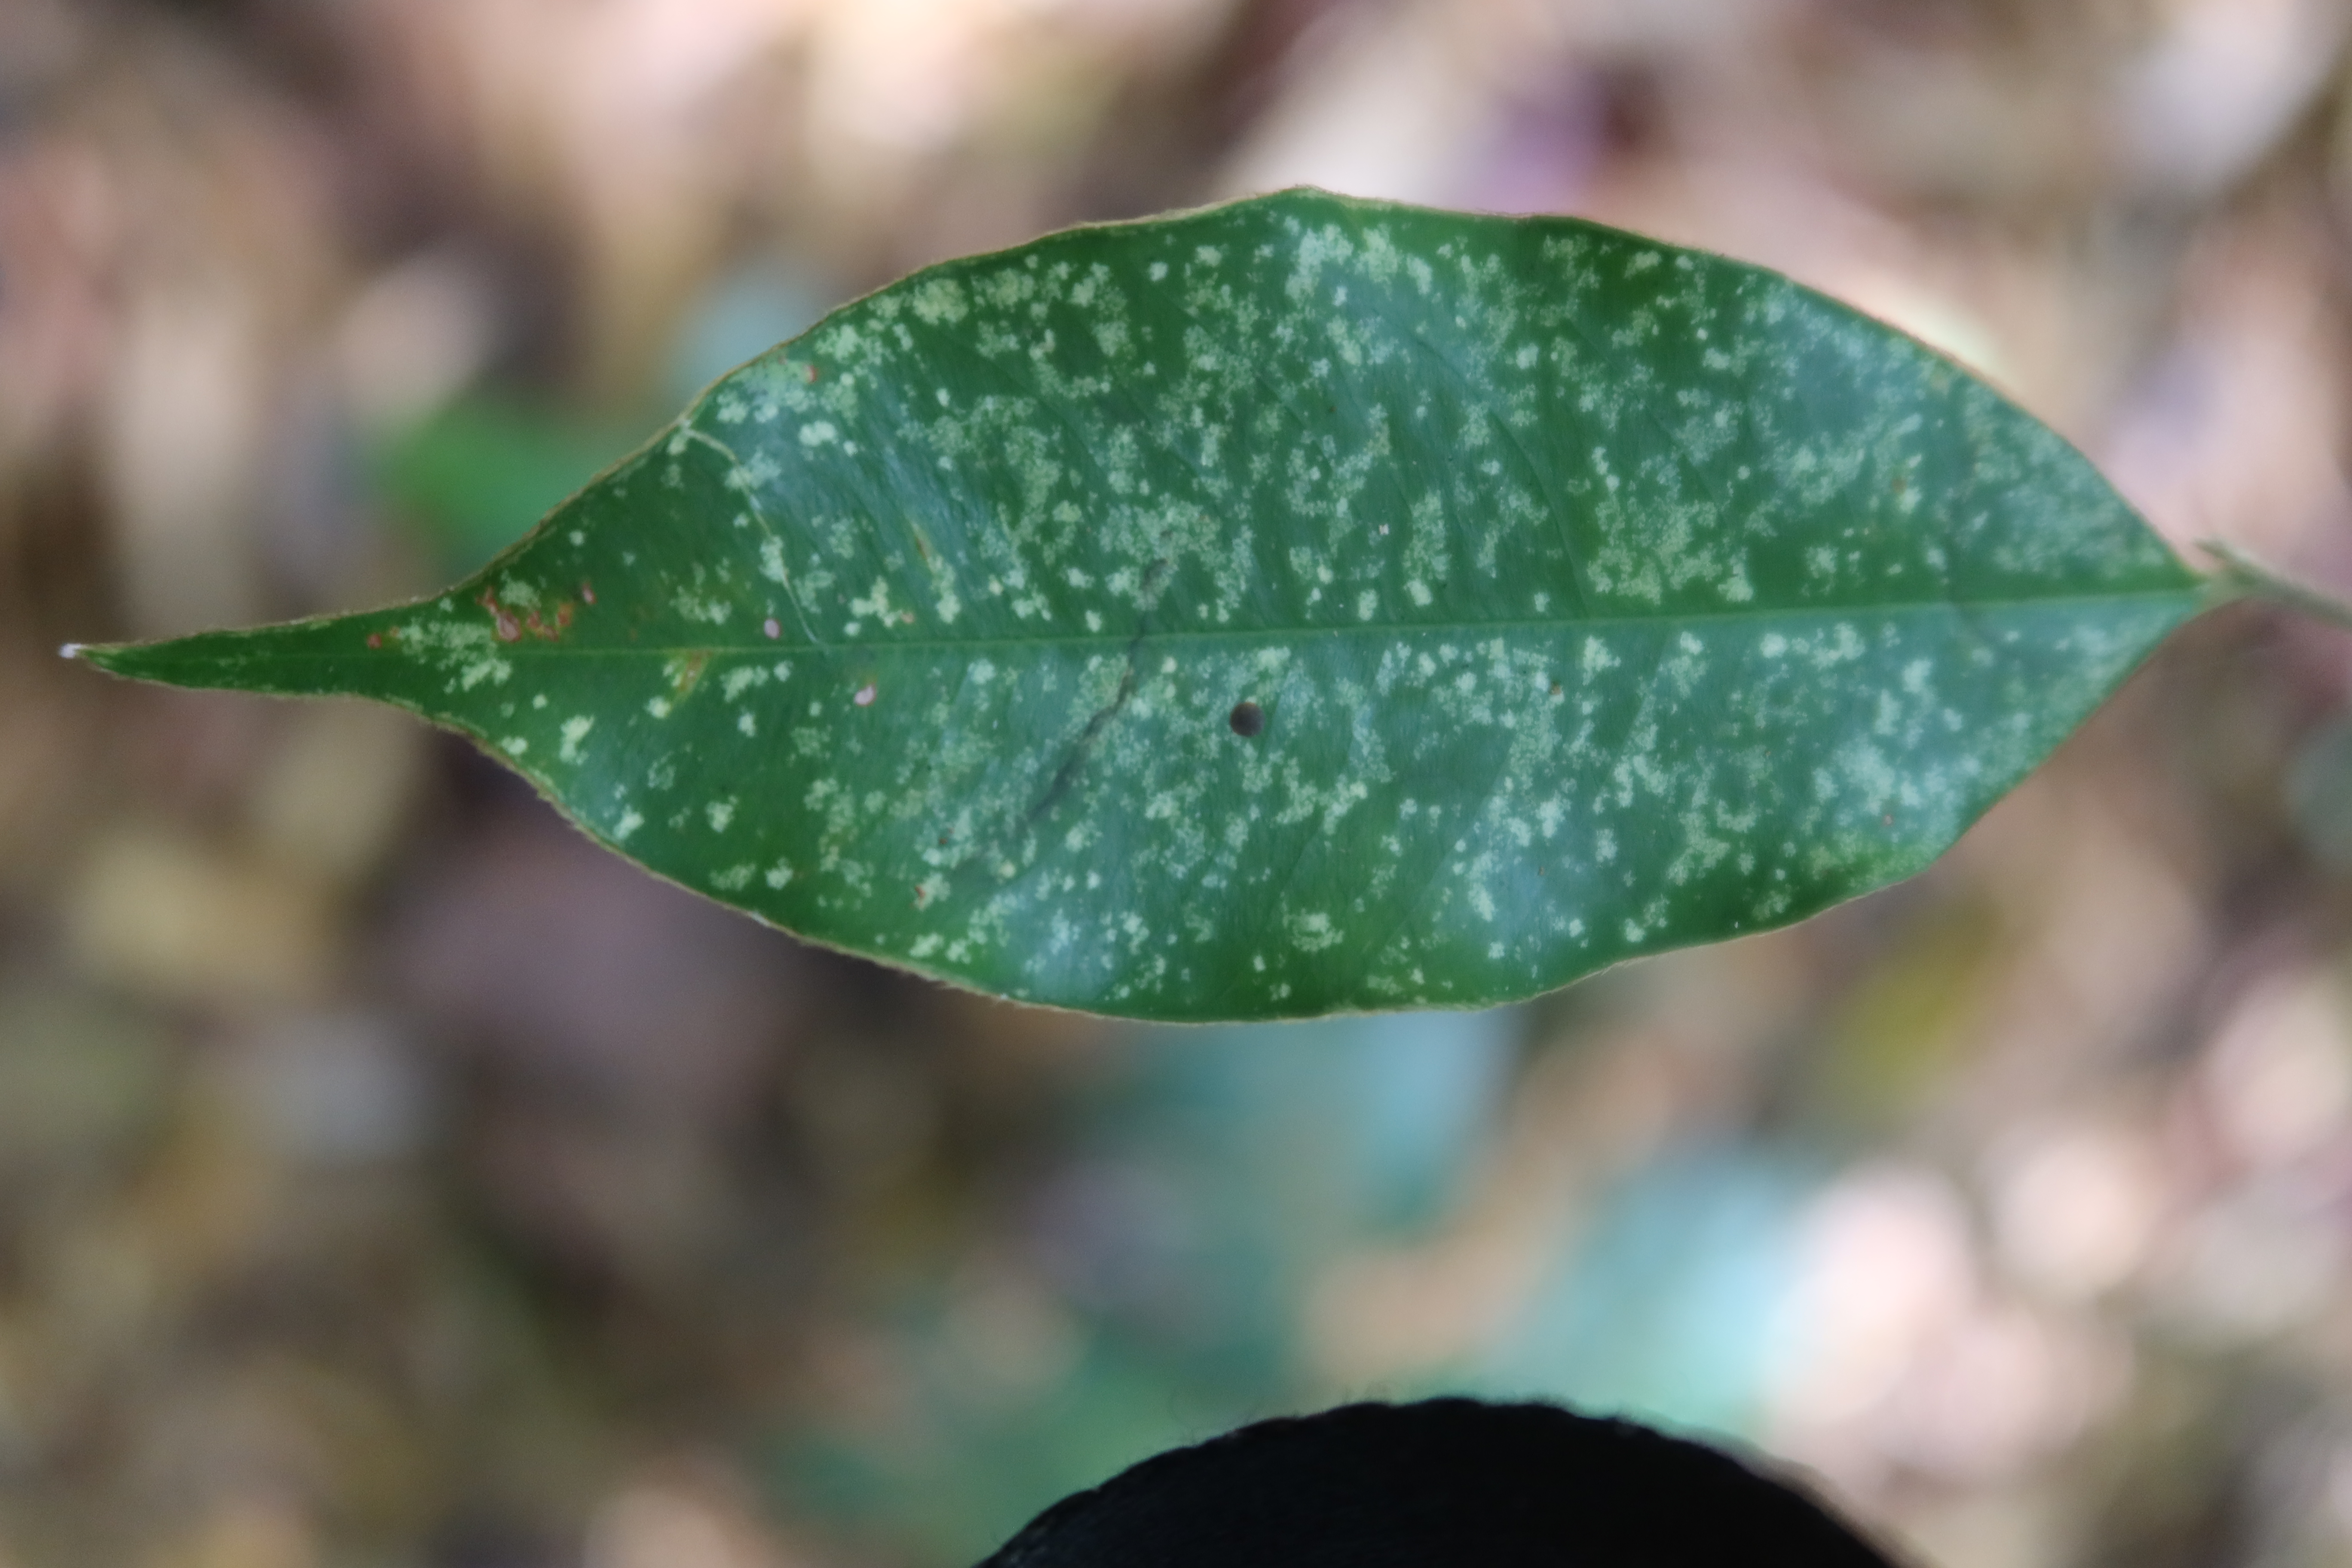
Label: Powdery mildew